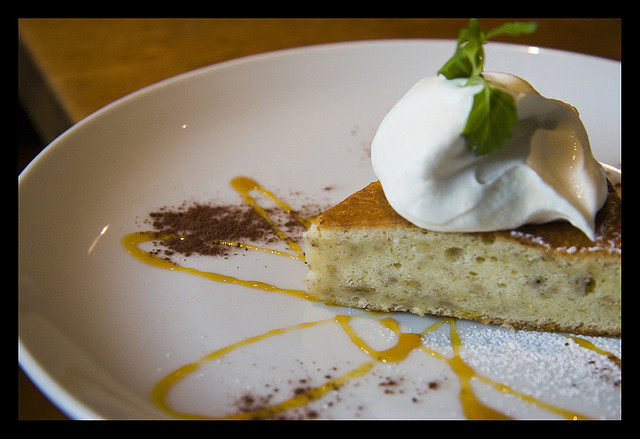
user: Given an image and a question. Answer the question in a short answer. Question: What kind of cream is on the cake? Short Answer:
assistant: whipped